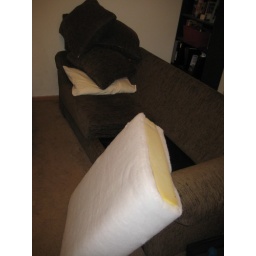
Came home to half a couch covered in dog puke...guess no more unsupervised chewies for Ellie.